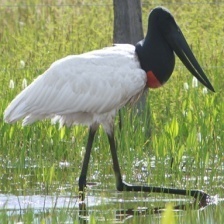
Species: JABIRU
Scientific name: JABIRU MYCTERIA
ImageNet parent category: white_stork